Sex toy

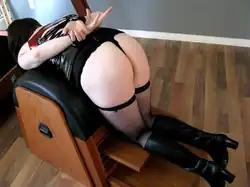
A spanking bench

Erotic furniture can also act as an aid for those with physical disabilities, whether intentionally or unintentionally, putting less strain on the body or even making some positions attainable. A few examples of erotic furniture that frequently do this are angled foam wedges and pillows, some sex swings, and sex gliders specifically designed for people with spinal injury and paralysis from the midsection and down.